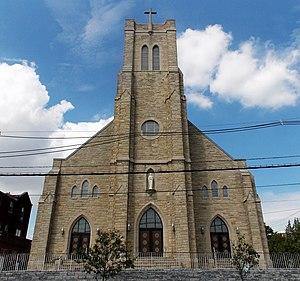
L'éparchie Notre-Dame de la Délivrance de Newark des Syriaques est une juridiction de l'Église catholique destinée aux fidèles de l'église catholique syriaque, église orientale en communion avec Rome, aux États-Unis.